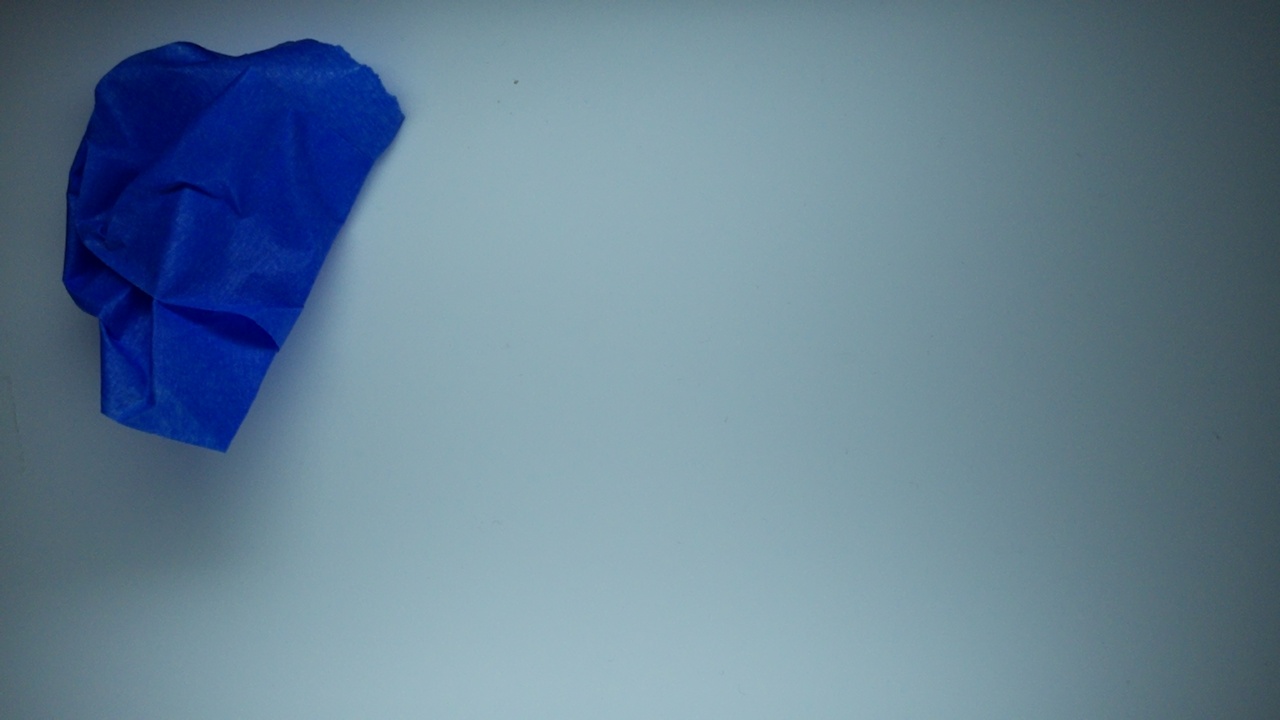
Label: trash